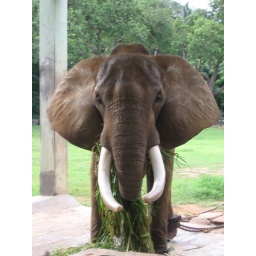
I was about 10 feet away from this elephant with just a small wall in front of me.